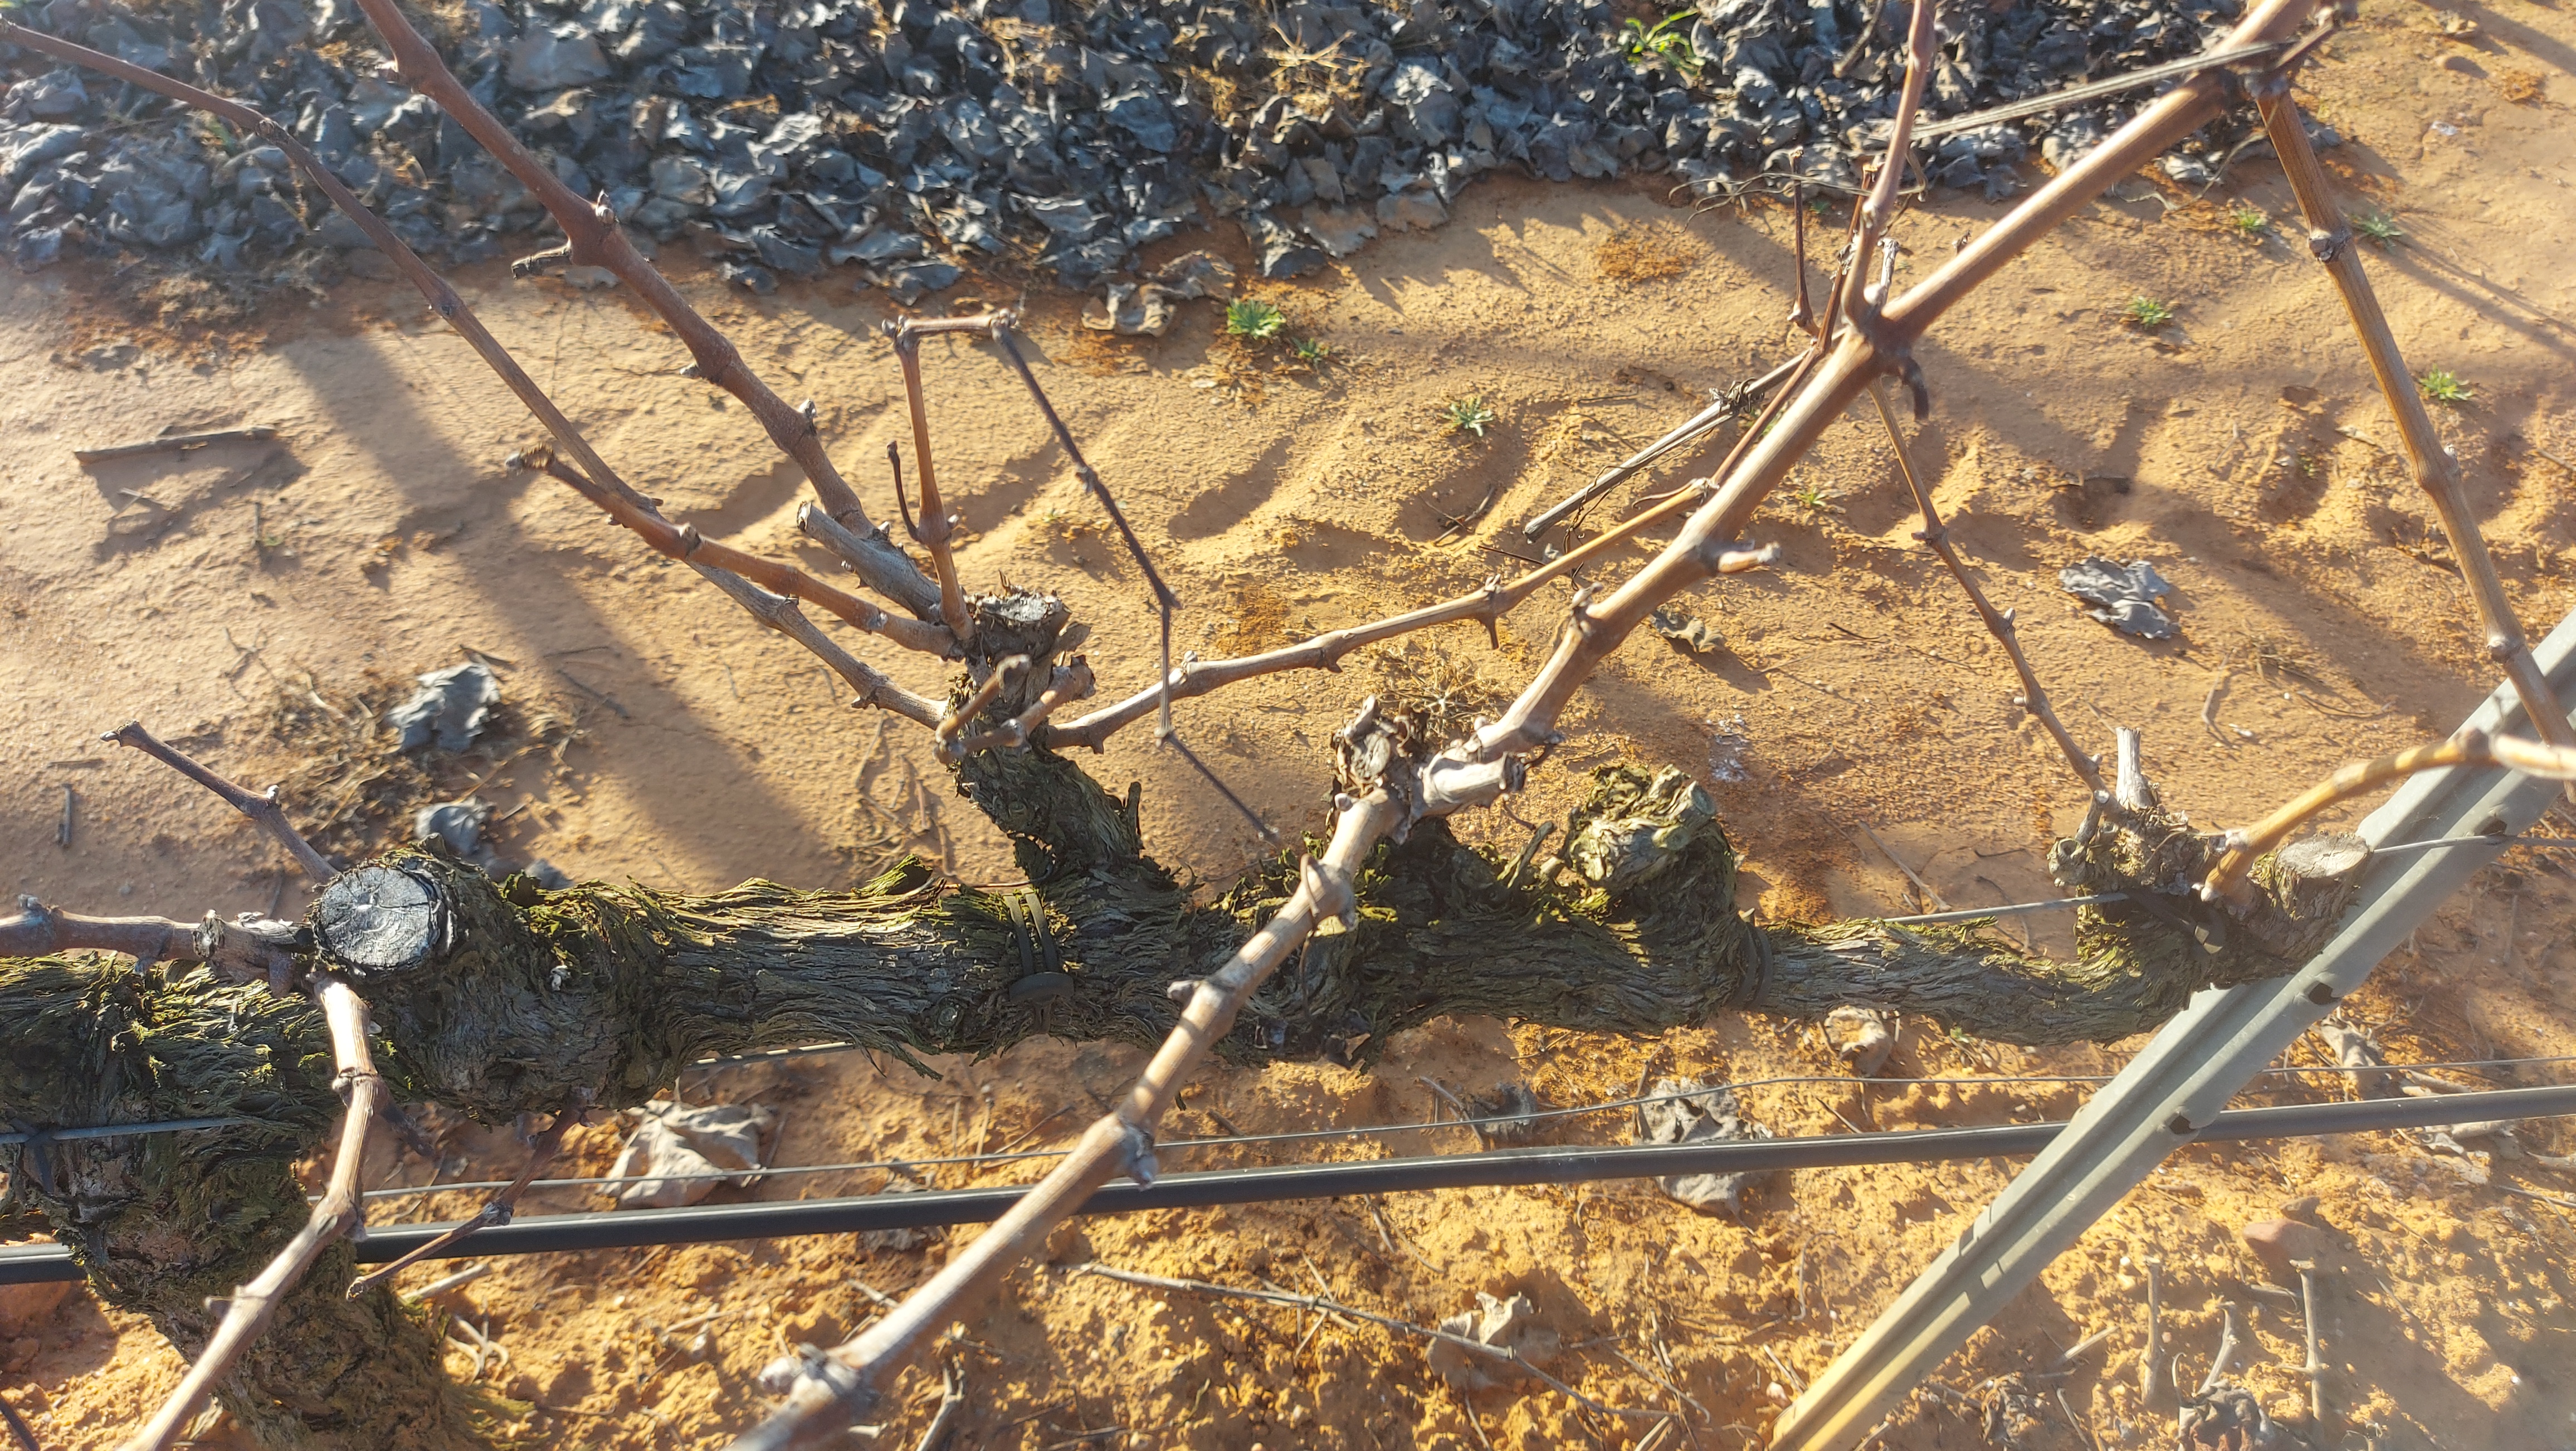
Unpruned shoots: 11
Pruned shoots: 0
Trunks: 1